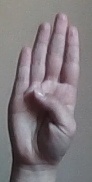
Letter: kaaf